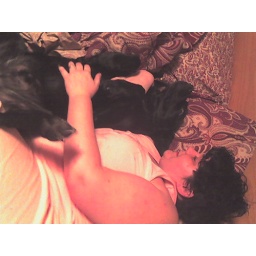
me and my puppy in bed